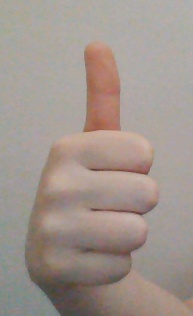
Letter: aleff